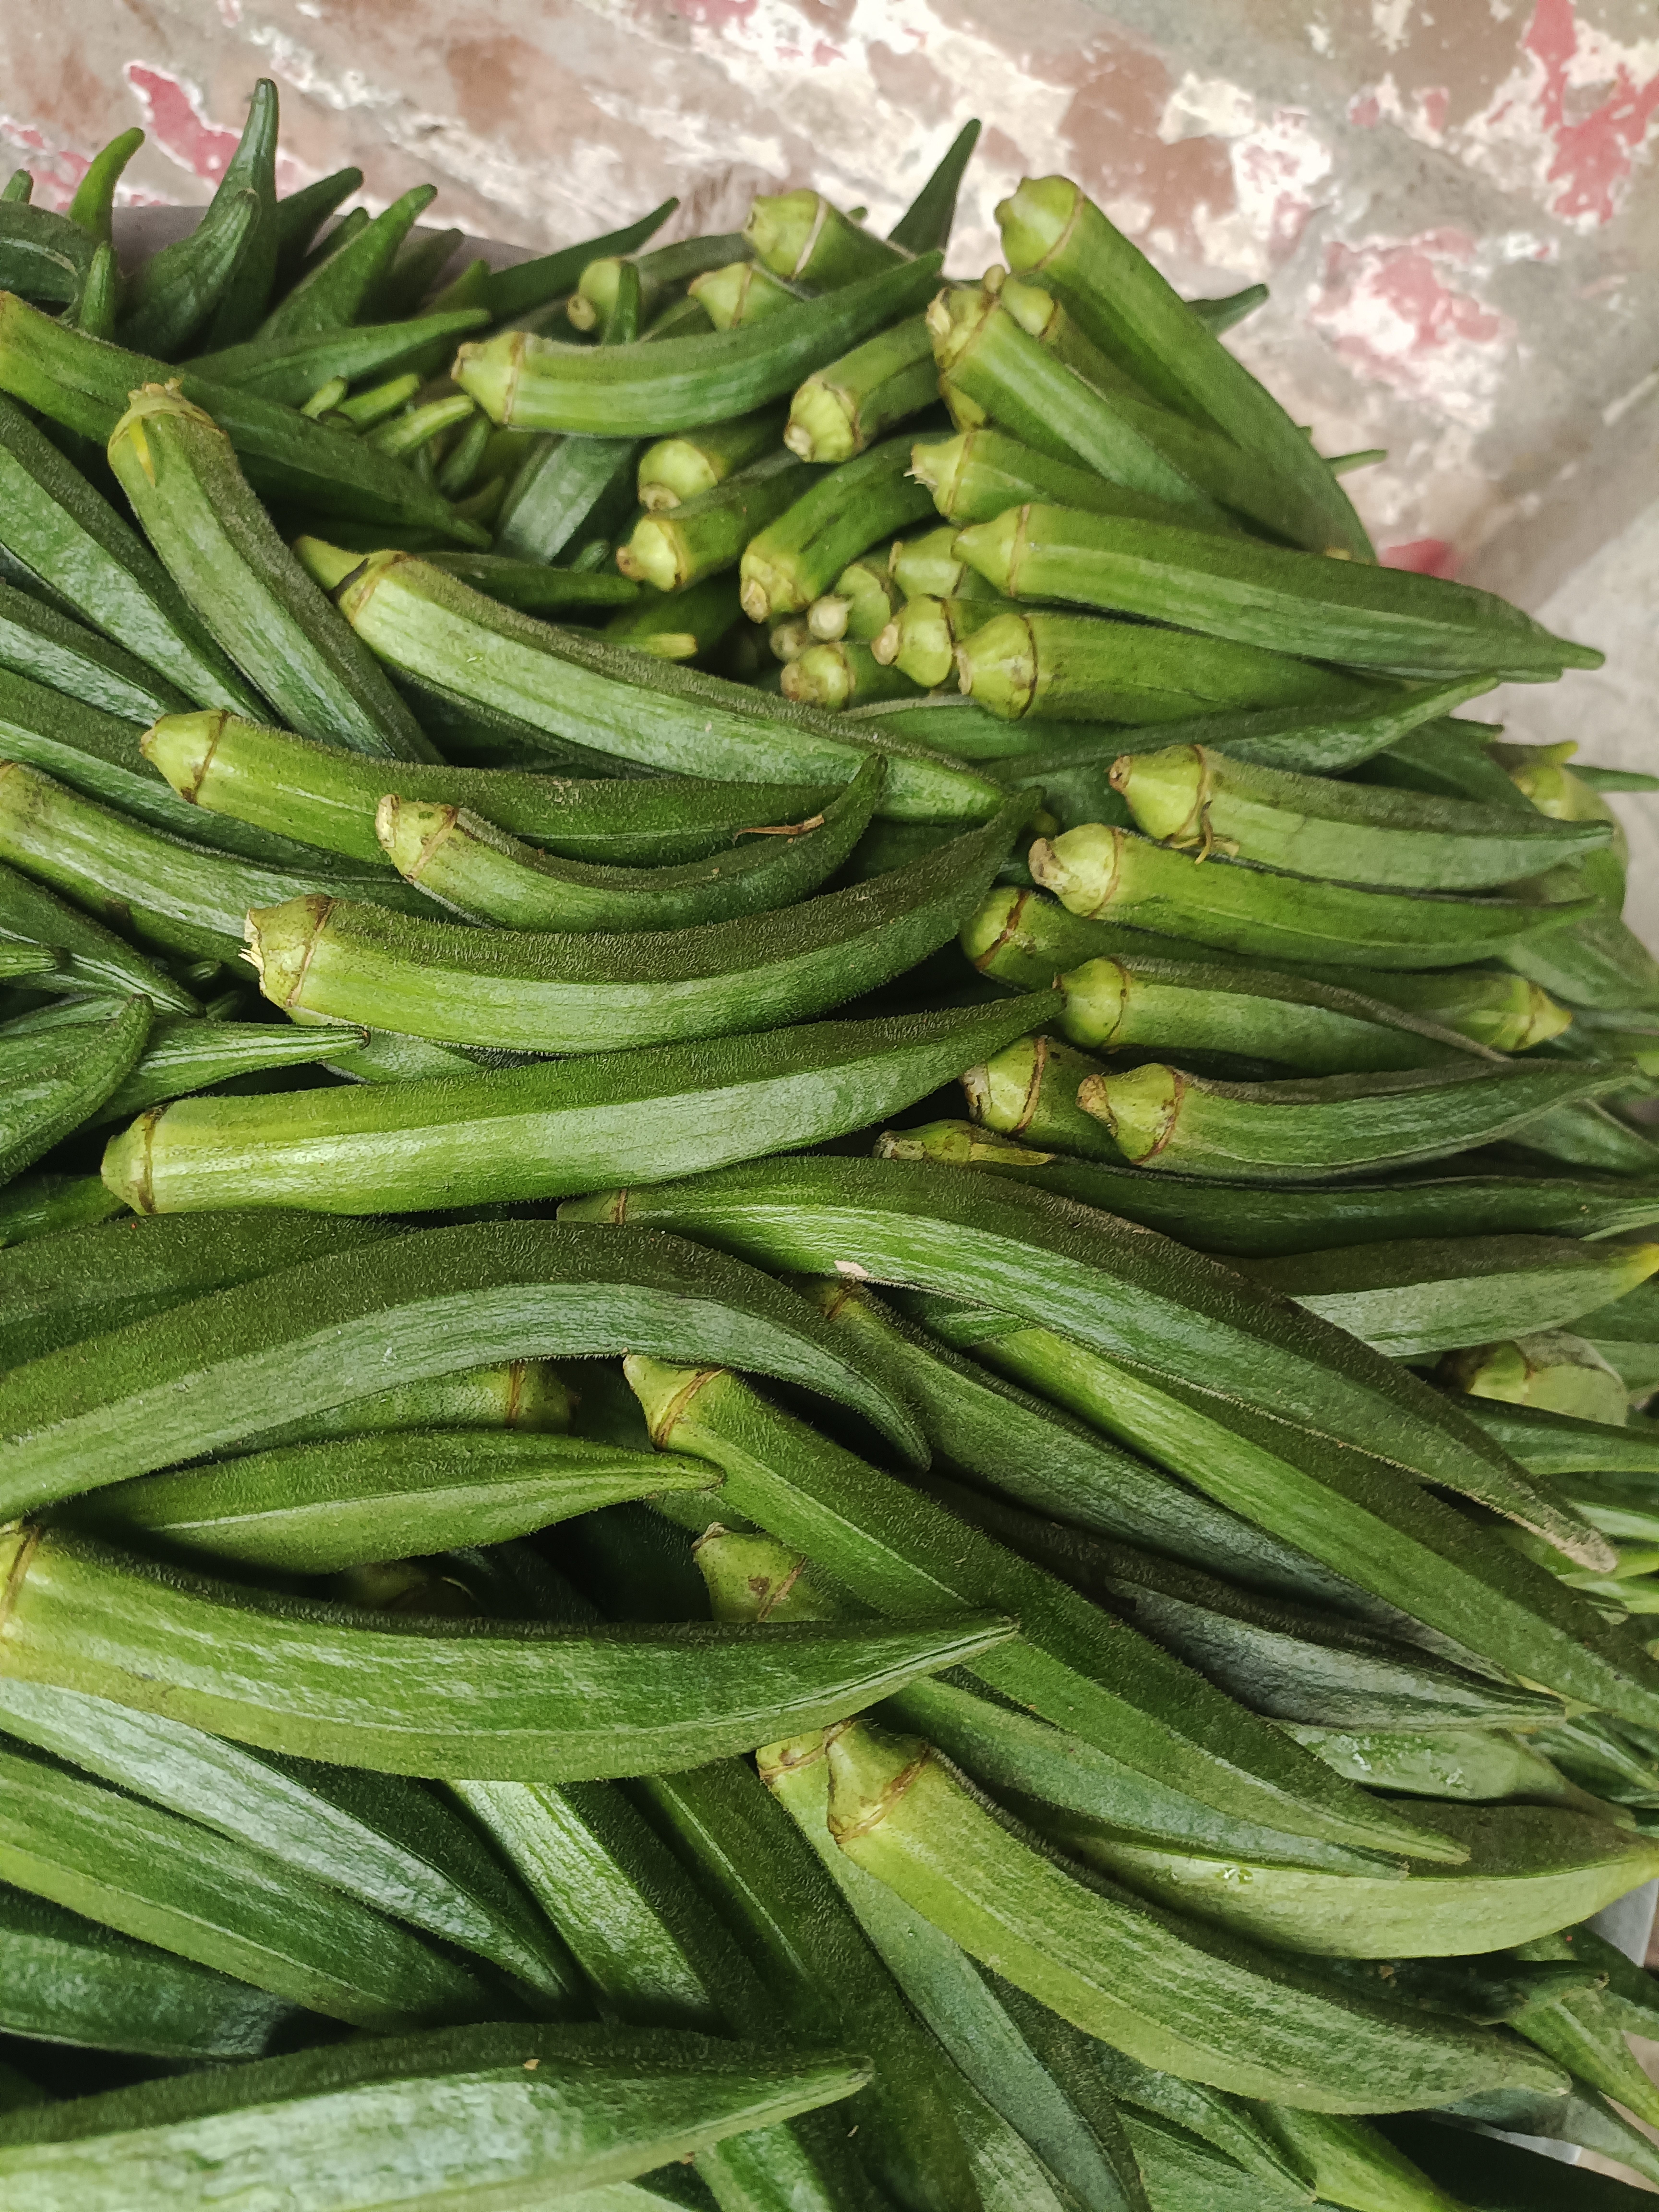
Label: Abelmoschus esculentus